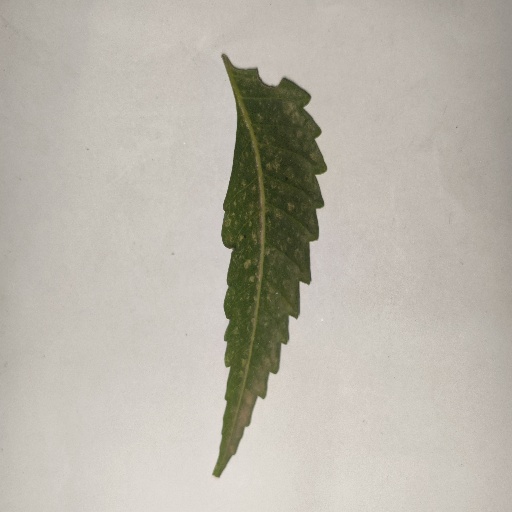
Species: Neem
Leaf condition: Powdery Mildew